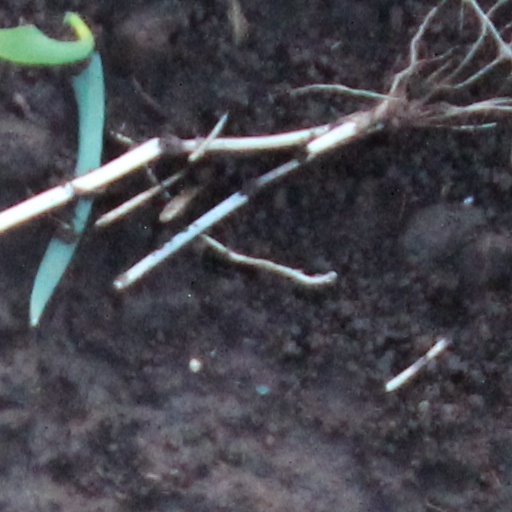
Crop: wheat